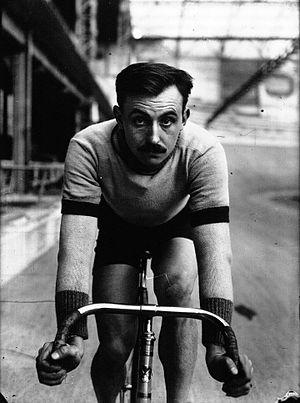
Petit Breton, coureur cycliste.